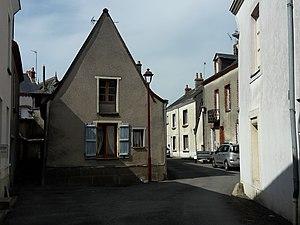
Loiré, Maine-et-Loire, France.
Loiré est une commune française située dans le département de Maine-et-Loire, en région Pays de la Loire.